Twisted Metal (1995 video game)

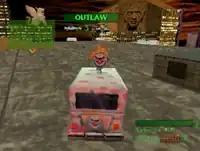
An example of gameplay in "Twisted Metal" featuring Sweet Tooth in the Rooftop Combat stage.

"Twisted Metal" is a vehicular combat game in which the player takes control of one of twelve unique vehicles. While in control of a vehicle, the player can accelerate, steer, brake, reverse, activate the turbo, turn tightly, toggle between and activate weapons using the game controller's d-pad and buttons. The game can be played in either the one-player mode (in which the game's story takes place) or the Duel Mode (in which two human players can select a battleground on which to compete in). In the one-player mode, the player must progress through six combat arenas of progressively increasing size and featuring progressively more opponents. To clear a level, the player must destroy all of the enemy vehicles in that level. The game lasts until all of the player's lives have expired or until all six levels have been cleared.